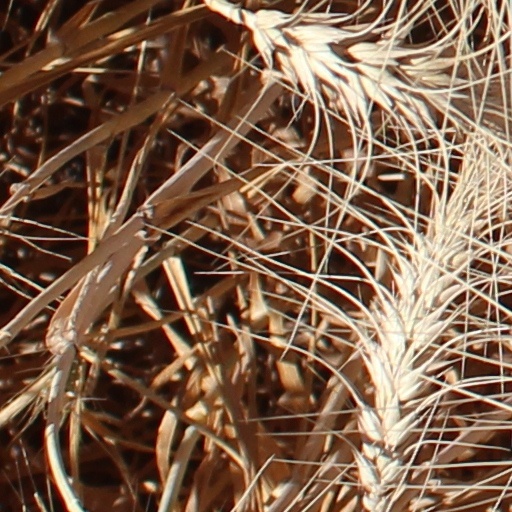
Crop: wheat